Lactarius

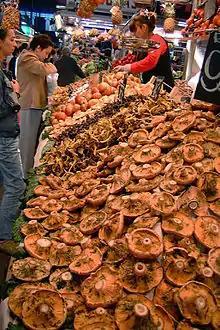
"Lactarius deliciosus" for sale on a market in Barcelona, Spain

Phylogenetic analyses have also revealed that "Lactarius", in the strict sense, contains some species with closed (angiocarpous) fruitbodies, e.g. "L. angiocarpus" described from Zambia. The angiocarpous genera "Arcangeliella" and "Zelleromyces" are phylogenetically part of "Lactarius".